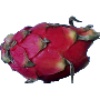
Label: Pitahaya Red 1